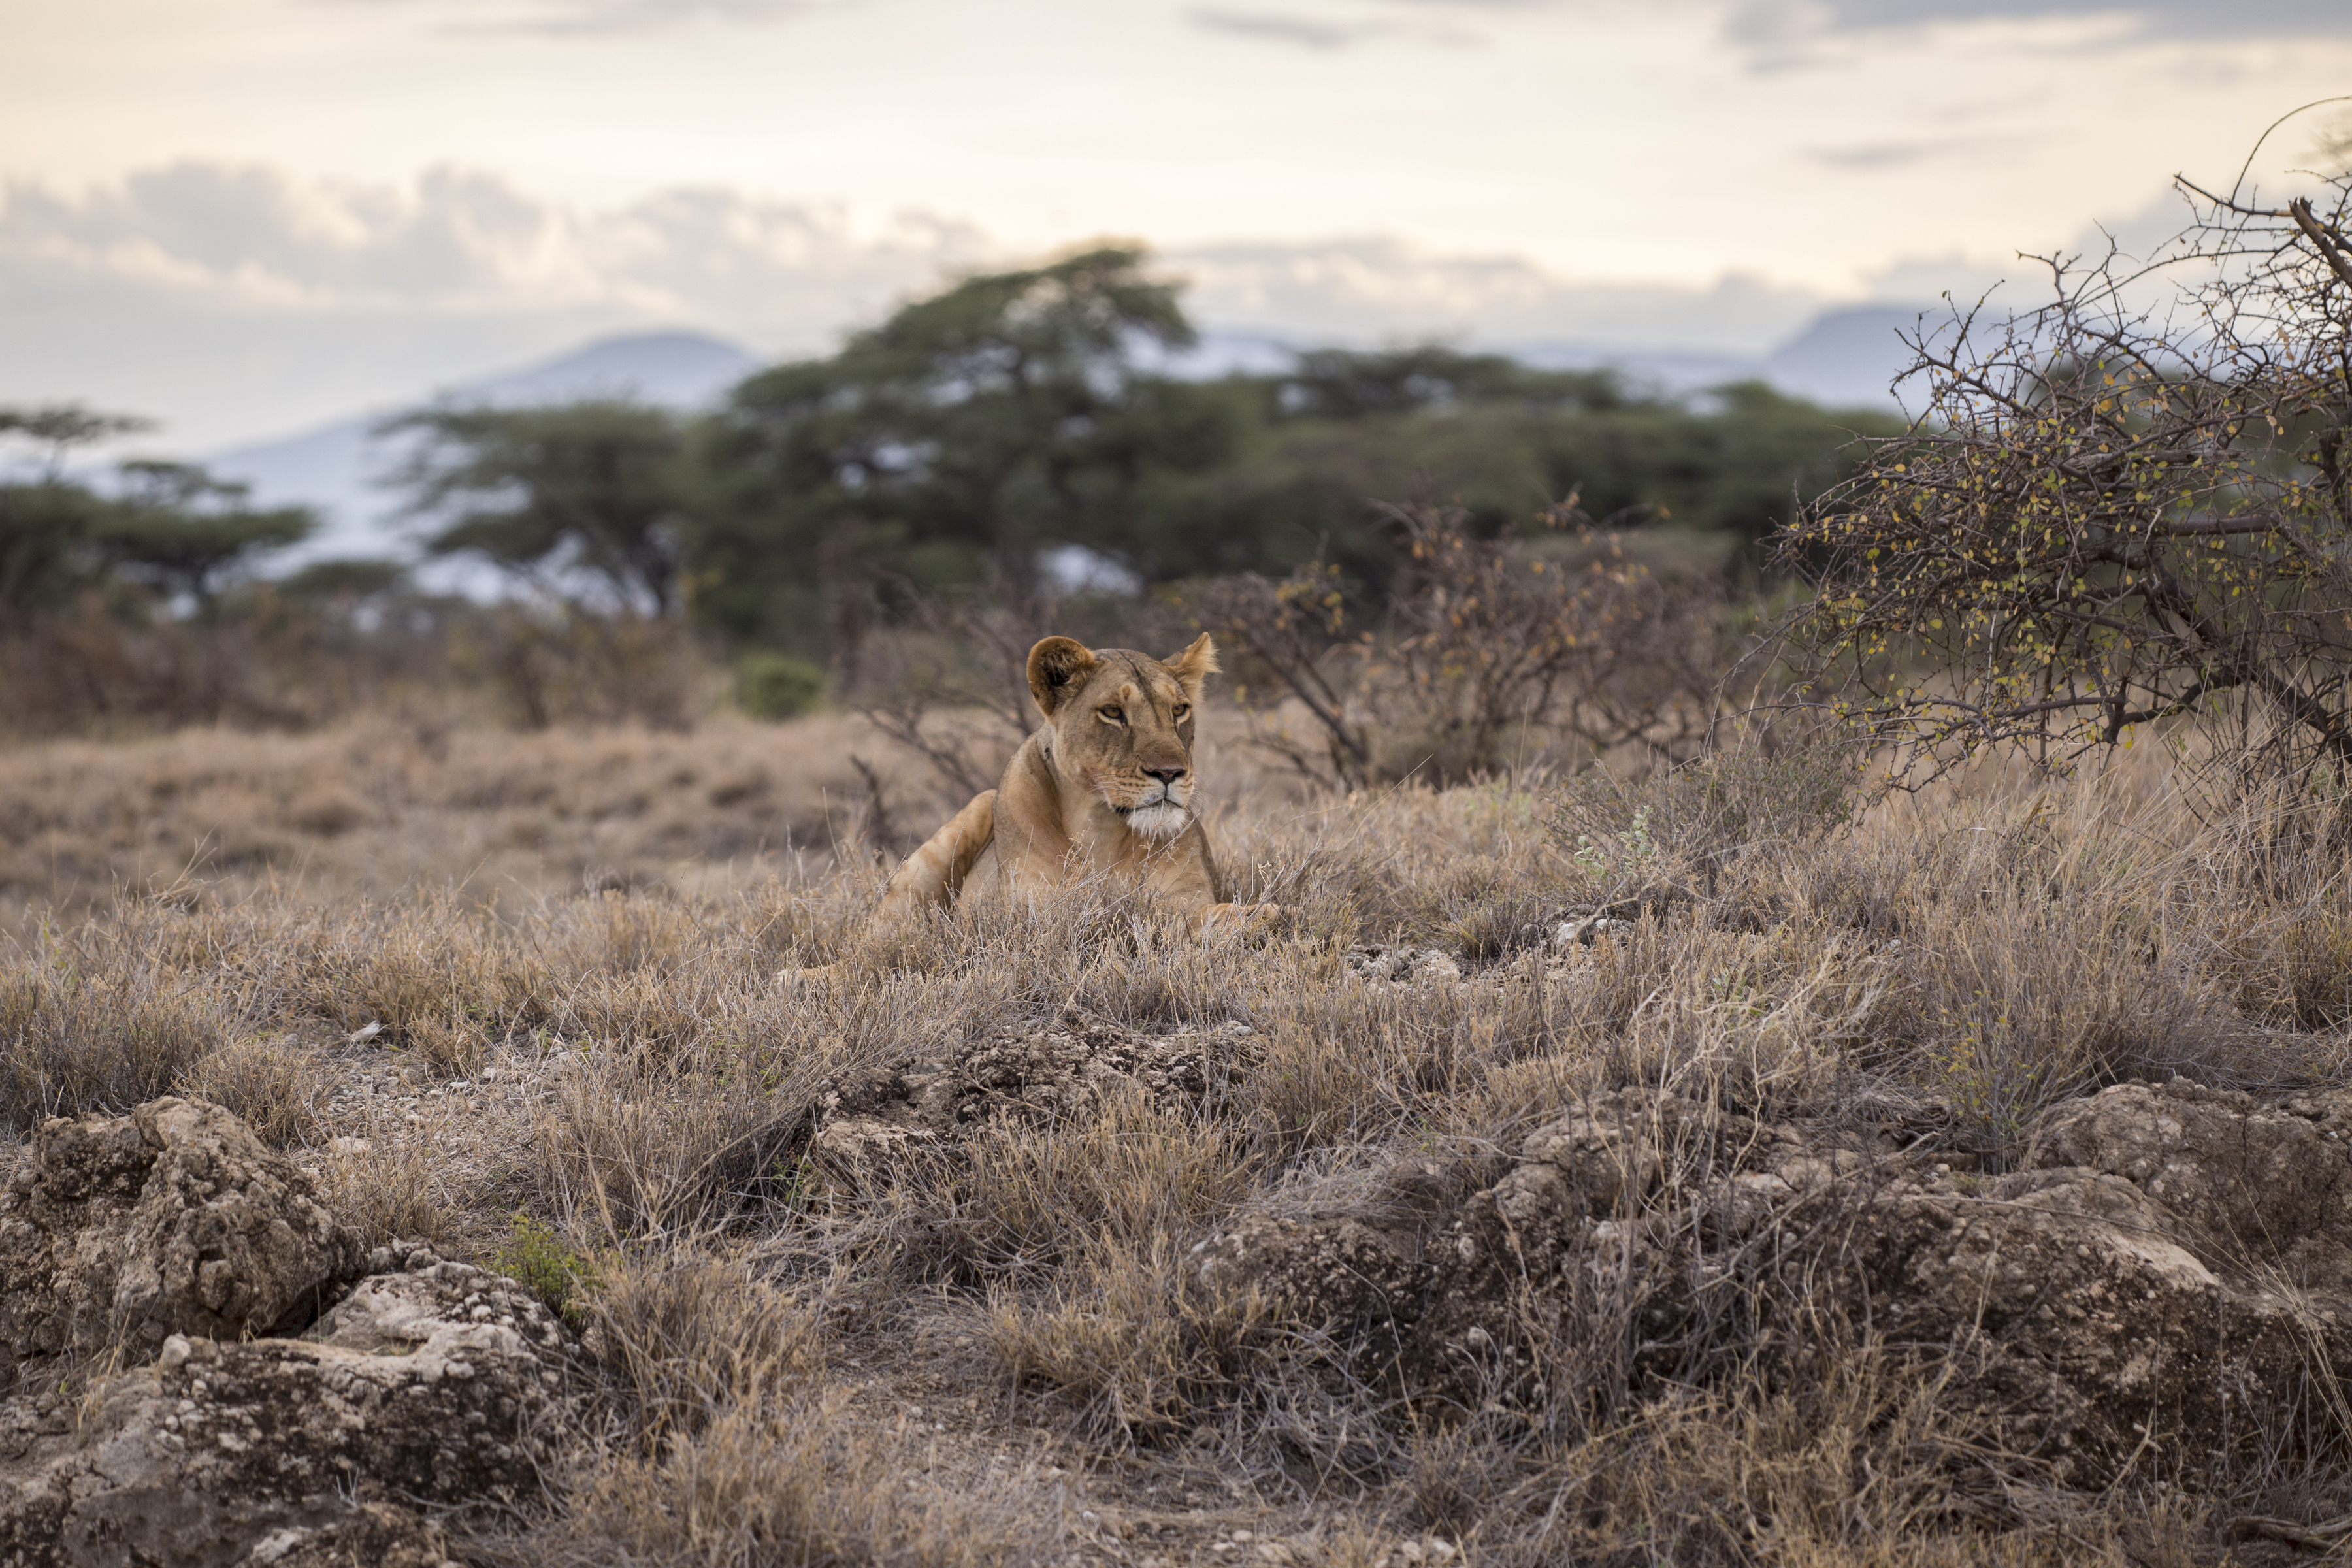
wilderness, prairie, desert, adventure, animal, wildlife, wild, africa, mammal, fauna, savanna, lion, lioness, cheetah, tiger, hunting, safari, big cats, cat like mammal